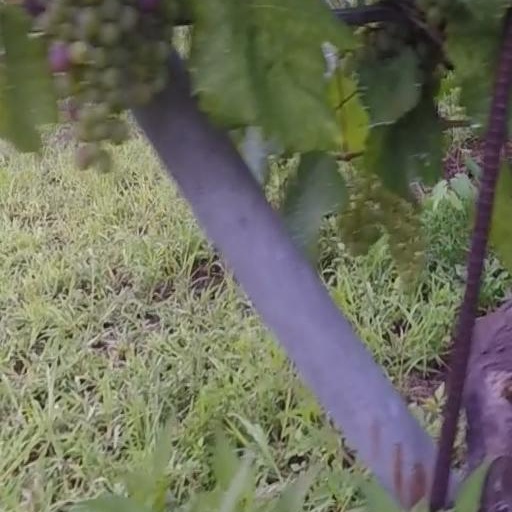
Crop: grape